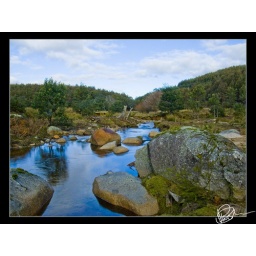
A mountain river near Pyengana